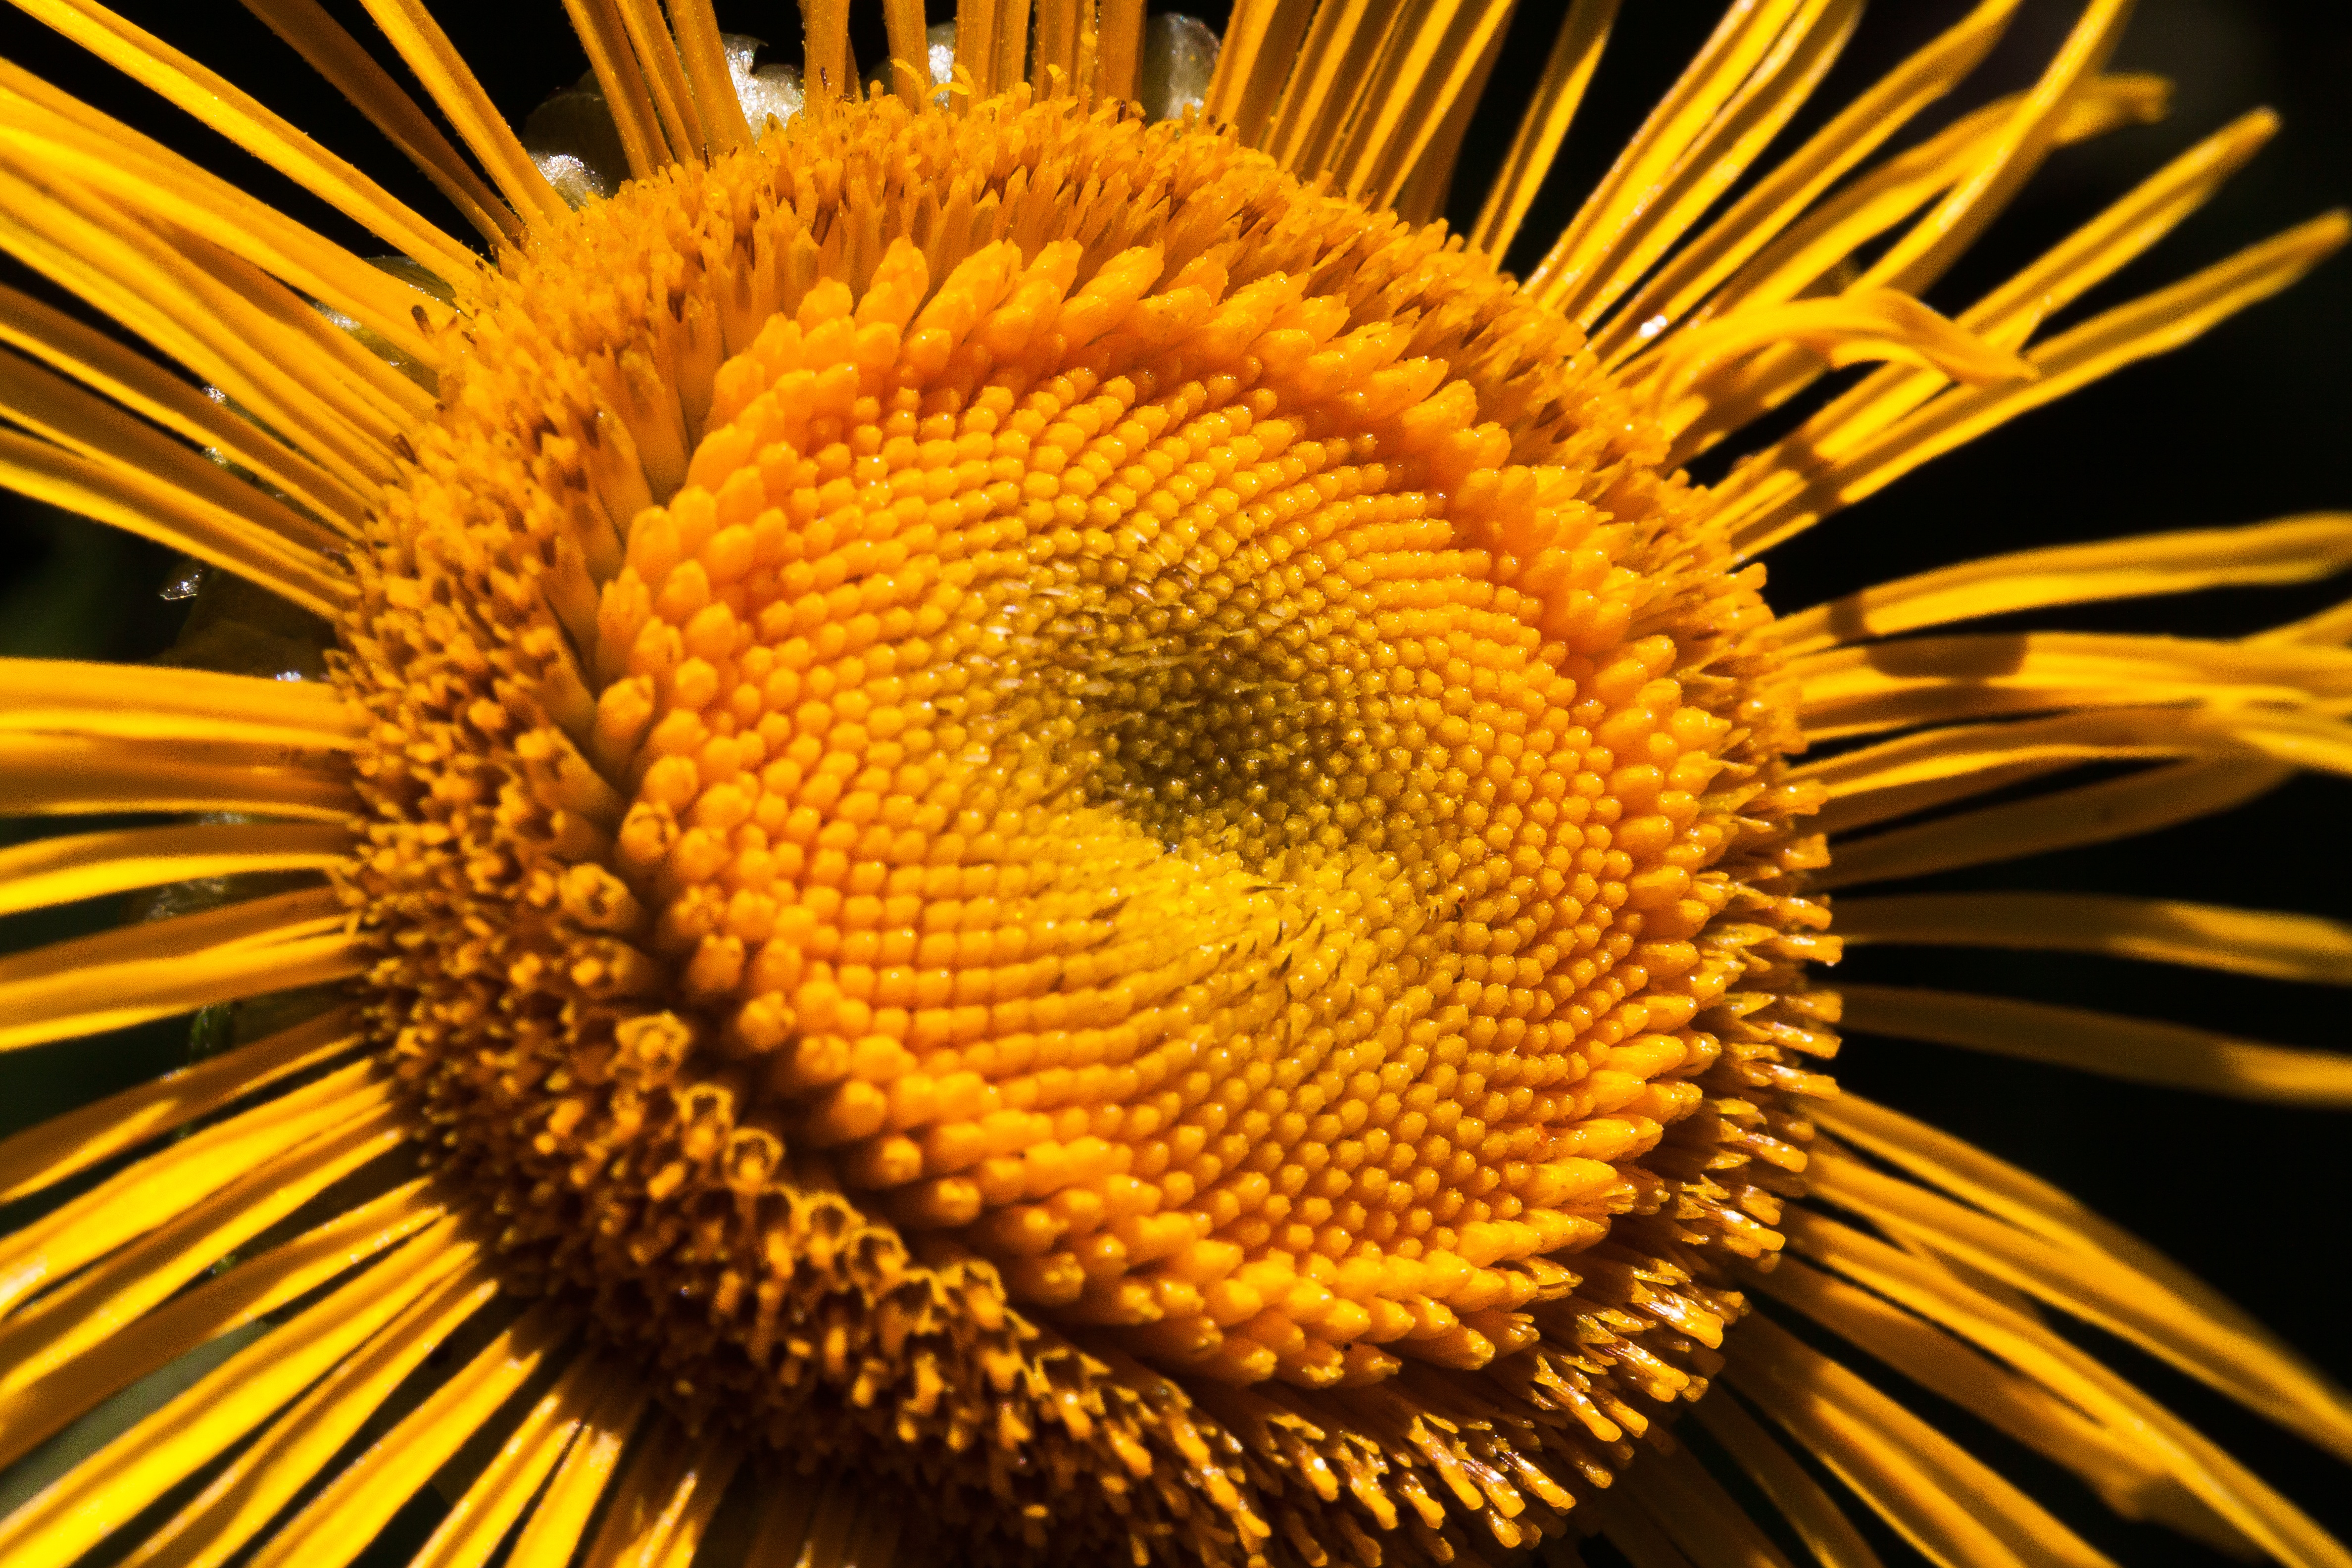
nature, plant, photography, flower, petal, summer, macro, yellow, flora, sunflower, close up, vegetarian food, flower garden, composites, macro photography, flowering plant, daisy family, flower basket, tubular blooms, inula, tongue blooms, sunflower seed, plant stem, land plant